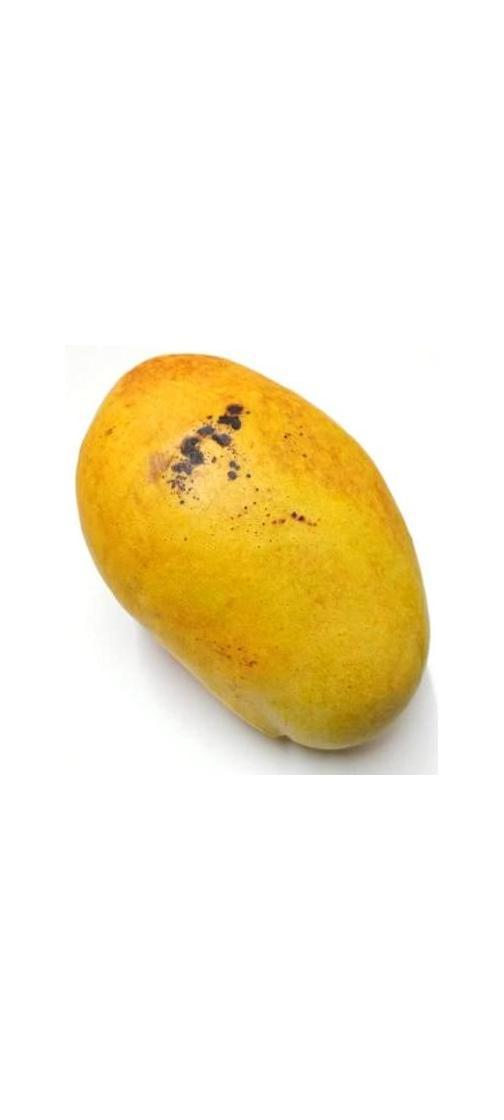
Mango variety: Bari-11